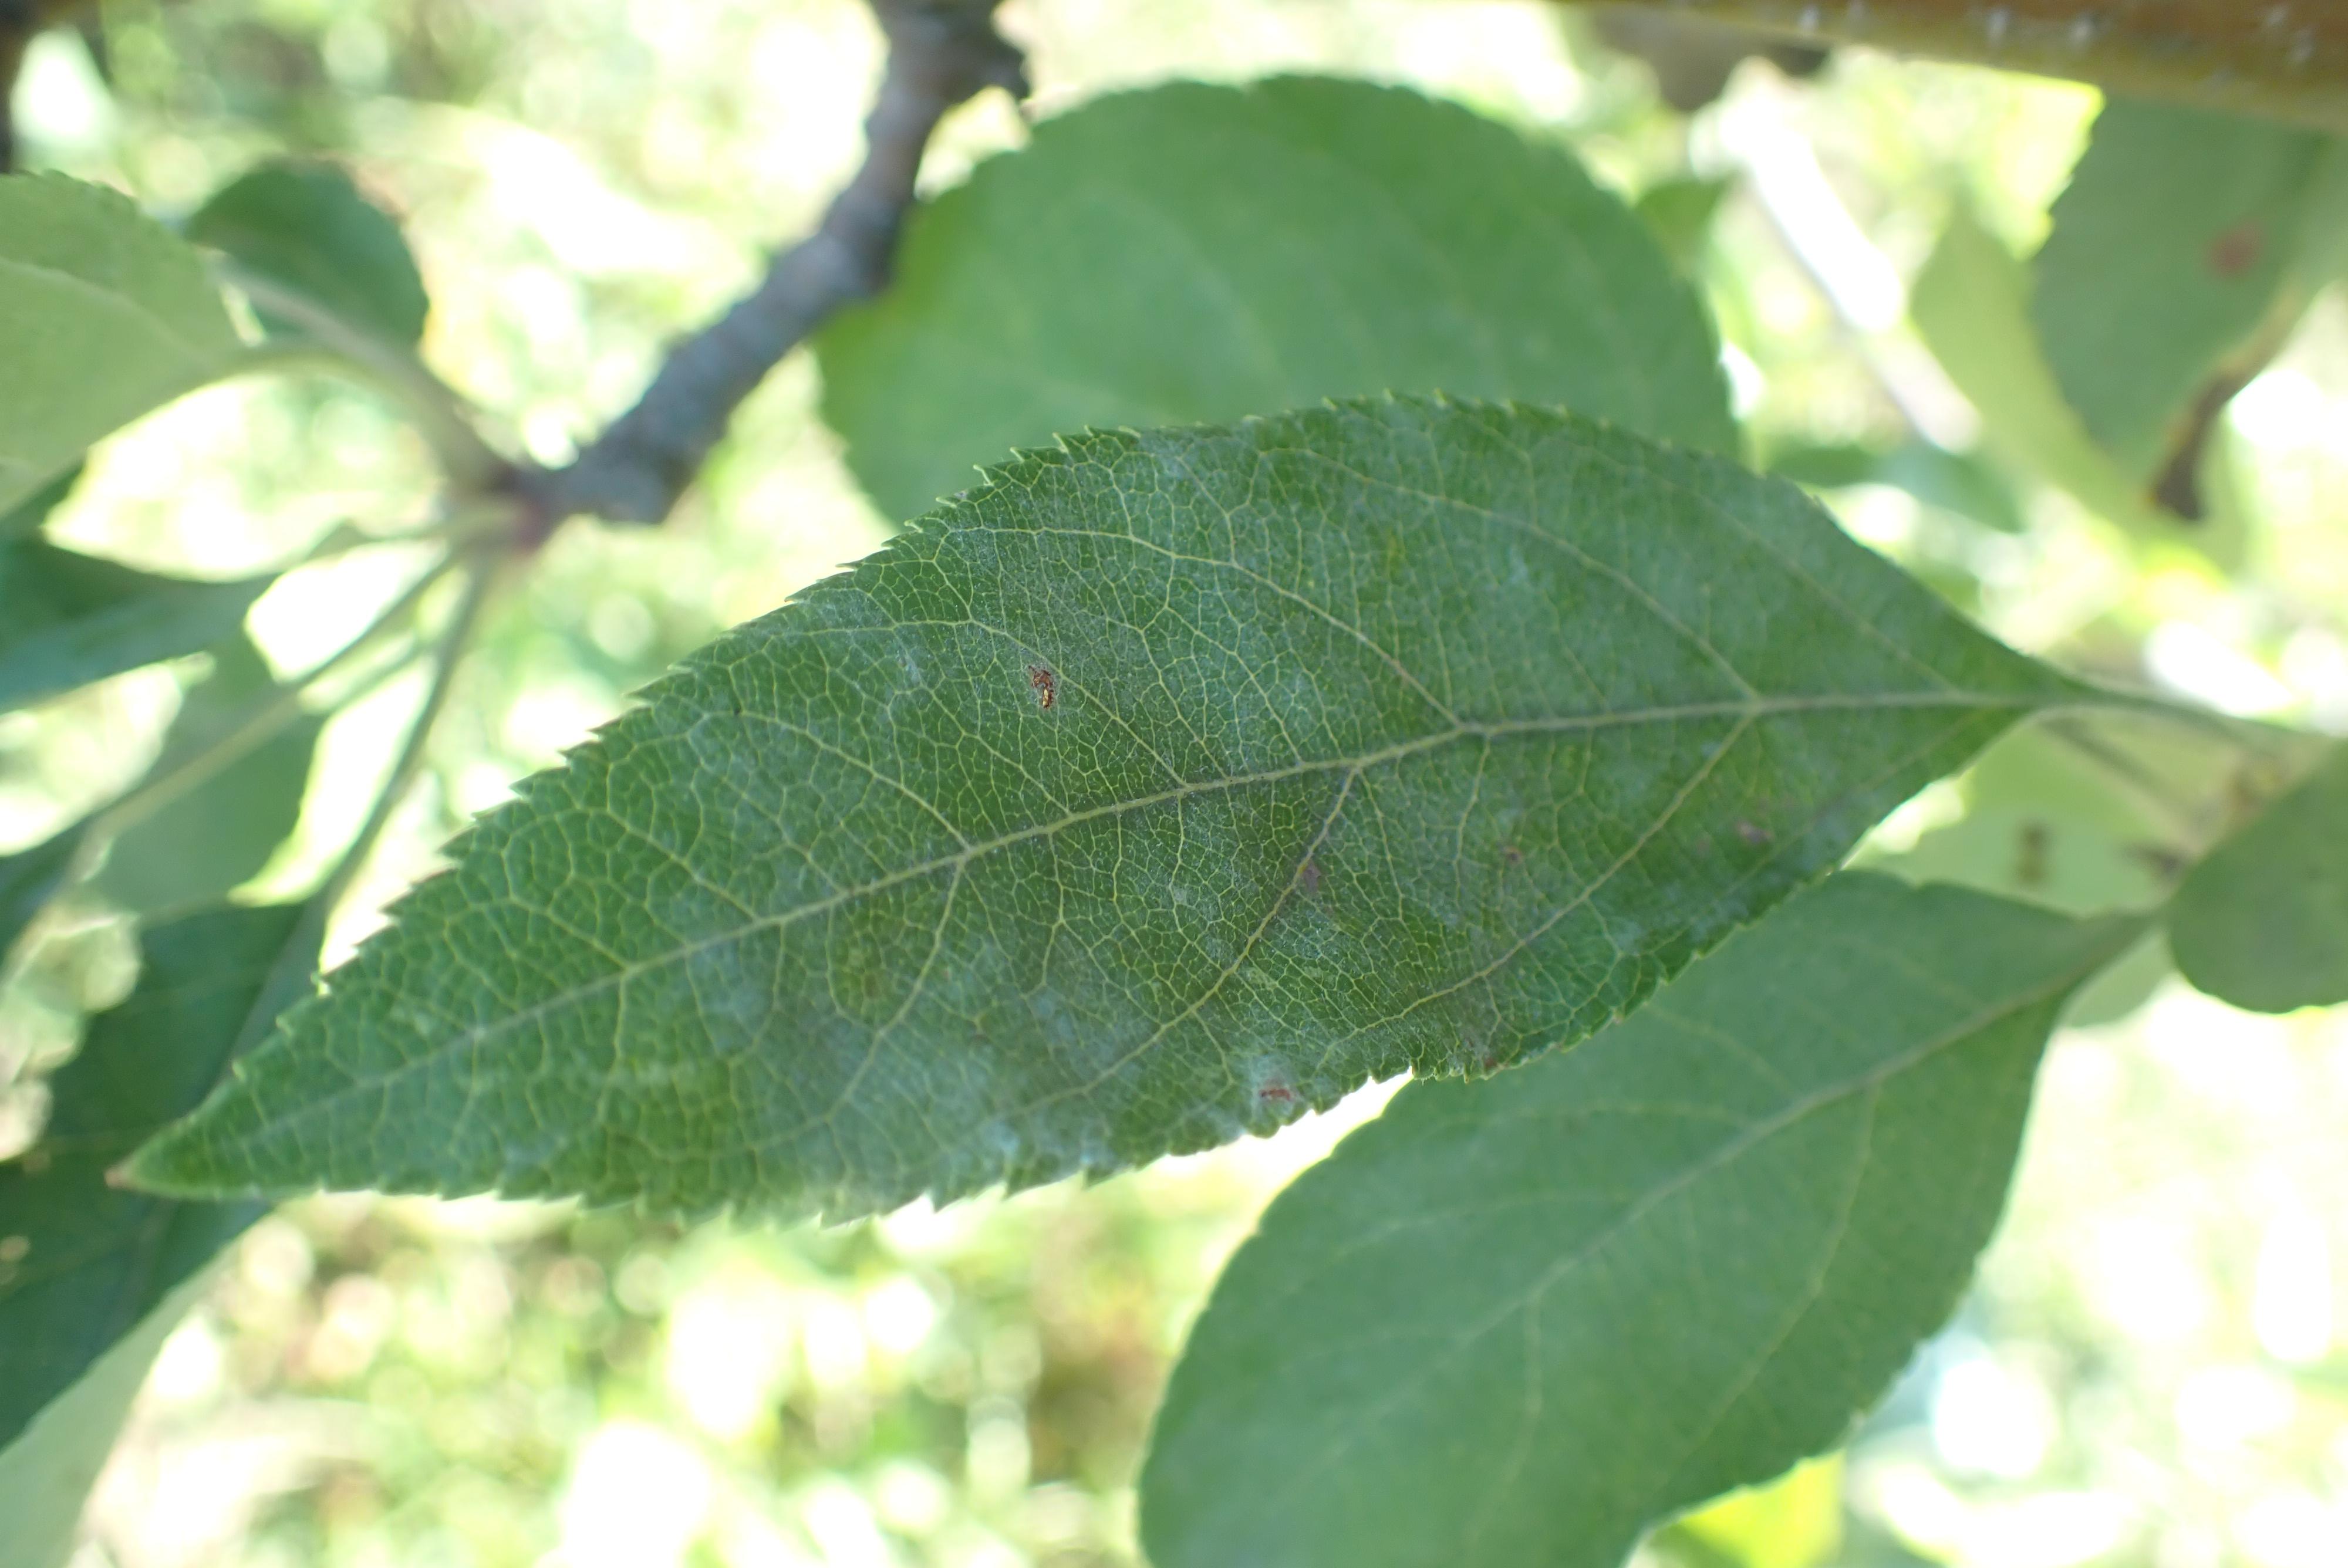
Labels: powdery_mildew